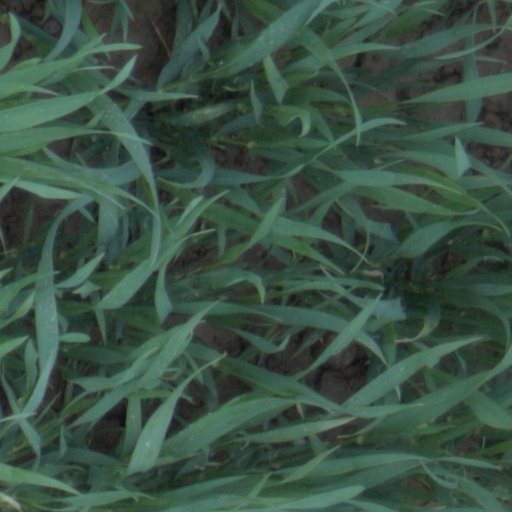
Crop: wheat